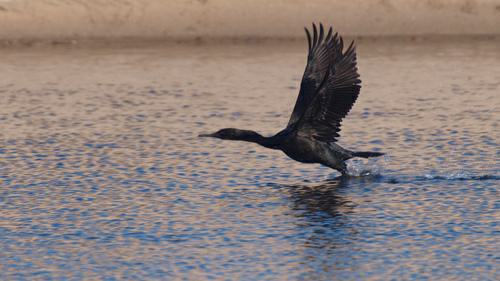
A photo of a pelagic cormorant